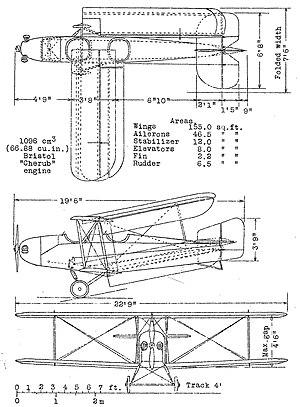
Le Westland Woodpigeon est un avion léger biplan construit par le constructeur britannique Westland Aircraft pour rivaliser dans les Lympne light aircraft trials, organisées pour encourager le développement de l'aviation légère à usage privé.